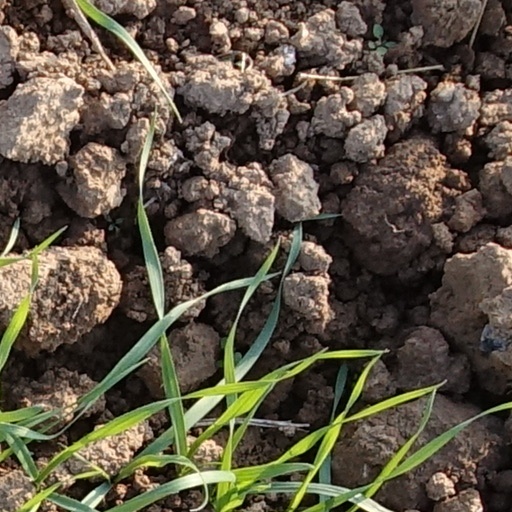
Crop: wheat